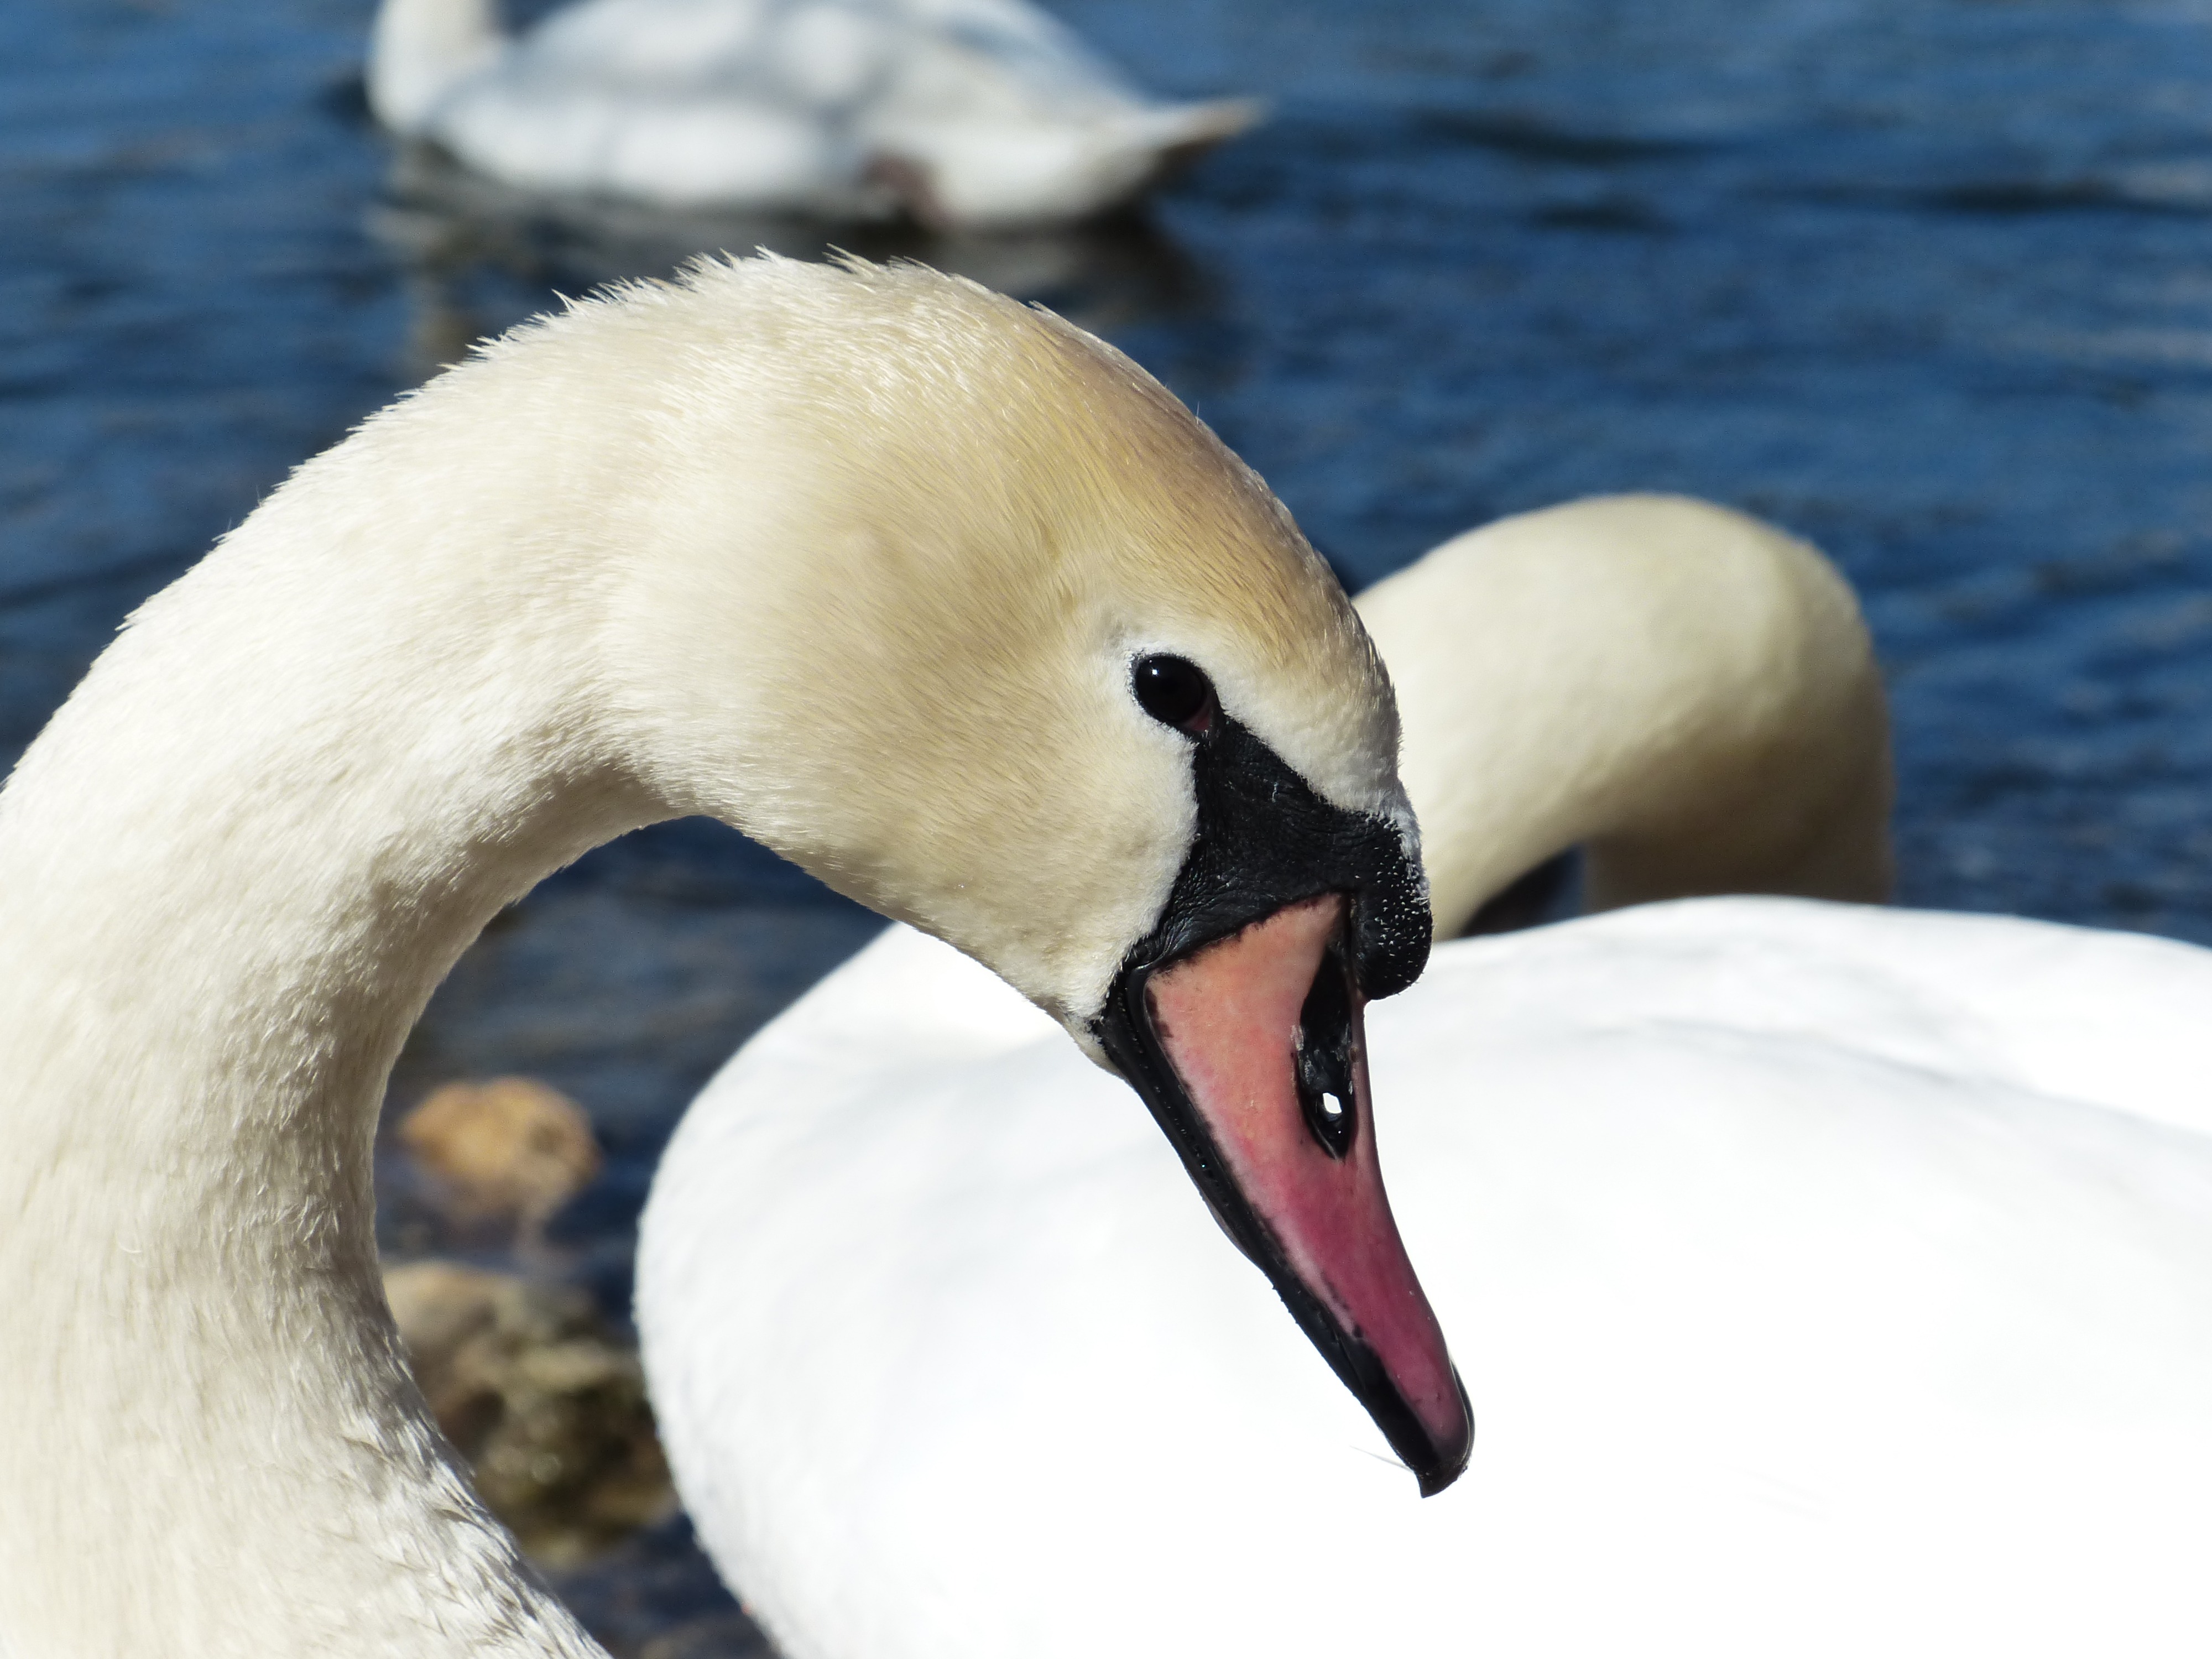
water, bird, wing, white, lake, animal, river, swim, beak, fauna, close up, swan, anatidae, cygnus, vertebrate, beautiful, elegant, waterfowl, waters, water bird, duck bird, mute swan, cygnus olor, ducks geese and swans